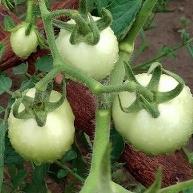
Crop: Tomato
Condition: healthy-fruit